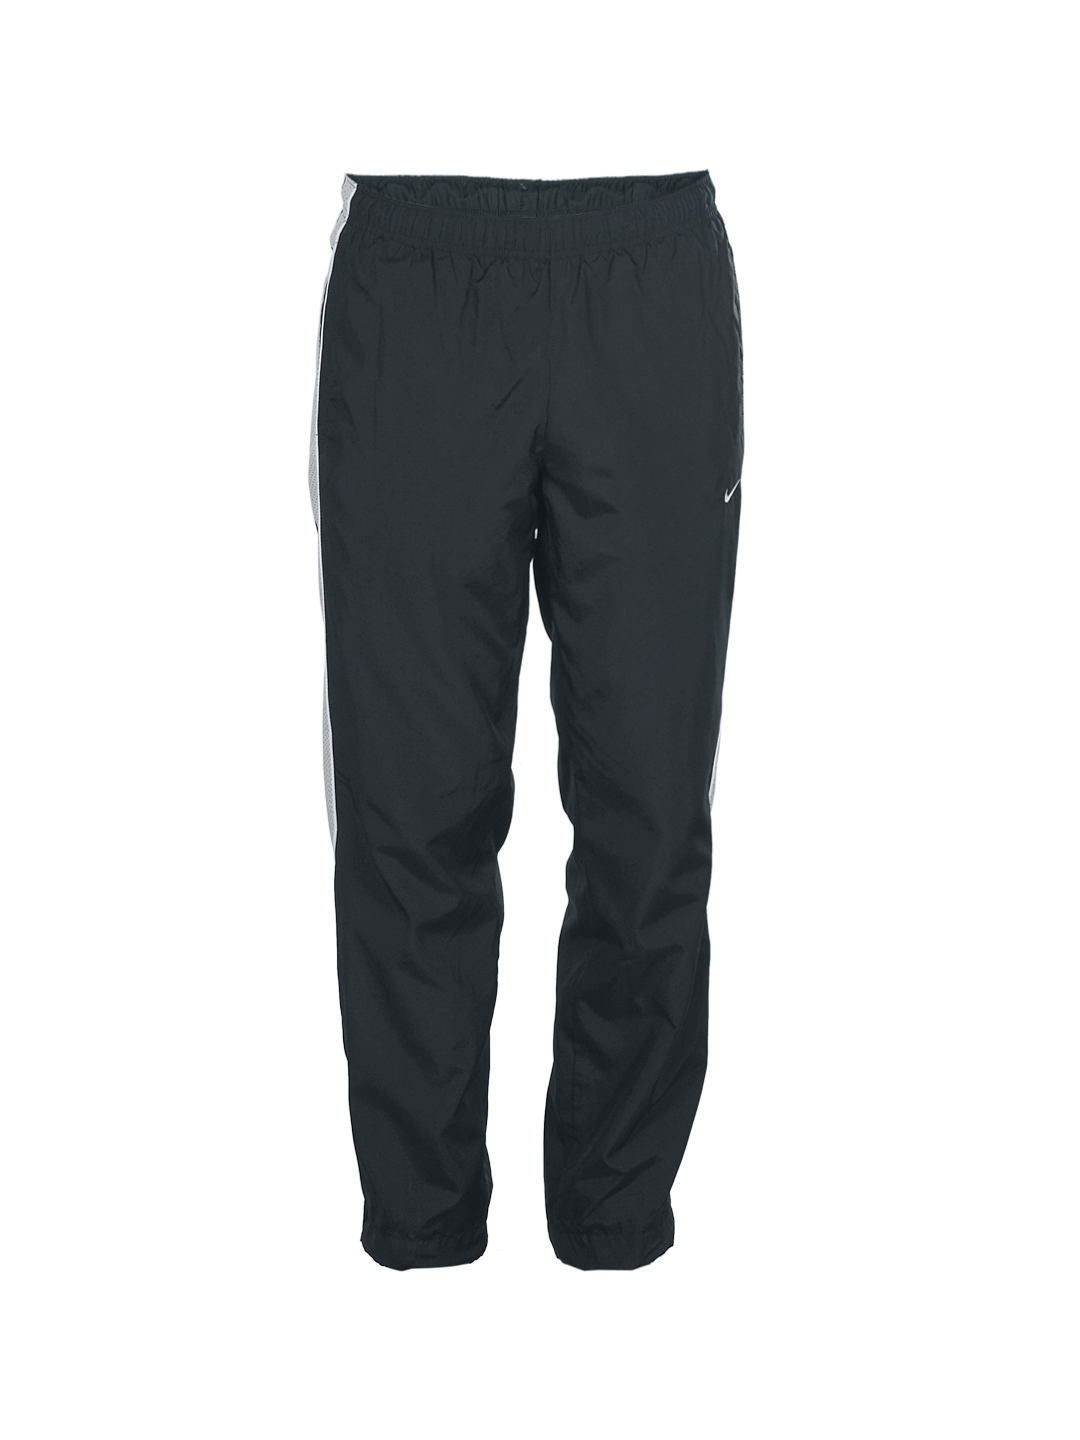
Nike Men Navy Blue Track Pants
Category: Apparel / Bottomwear / Track Pants
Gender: Men
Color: Navy Blue
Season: Summer 2012
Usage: Casual